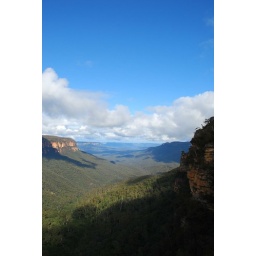
View of the valley under a blue blue sky